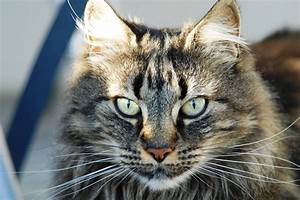
Label: gatto